Catherine Fulton

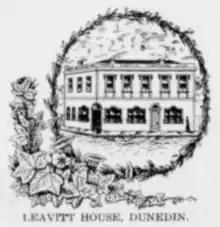

Along with her sisters Ellen and Arabella, she established the Band of Hope Coffee Rooms. She was a strong advocate for women's suffrage and included in her diaries her frustration with politicians who opposed it.